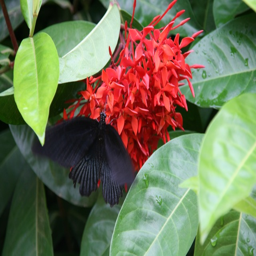
a flower of a different variety .